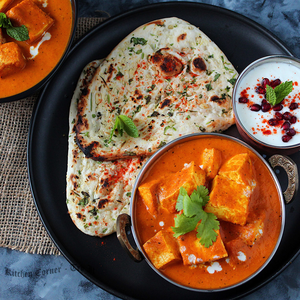
Dish: paneer